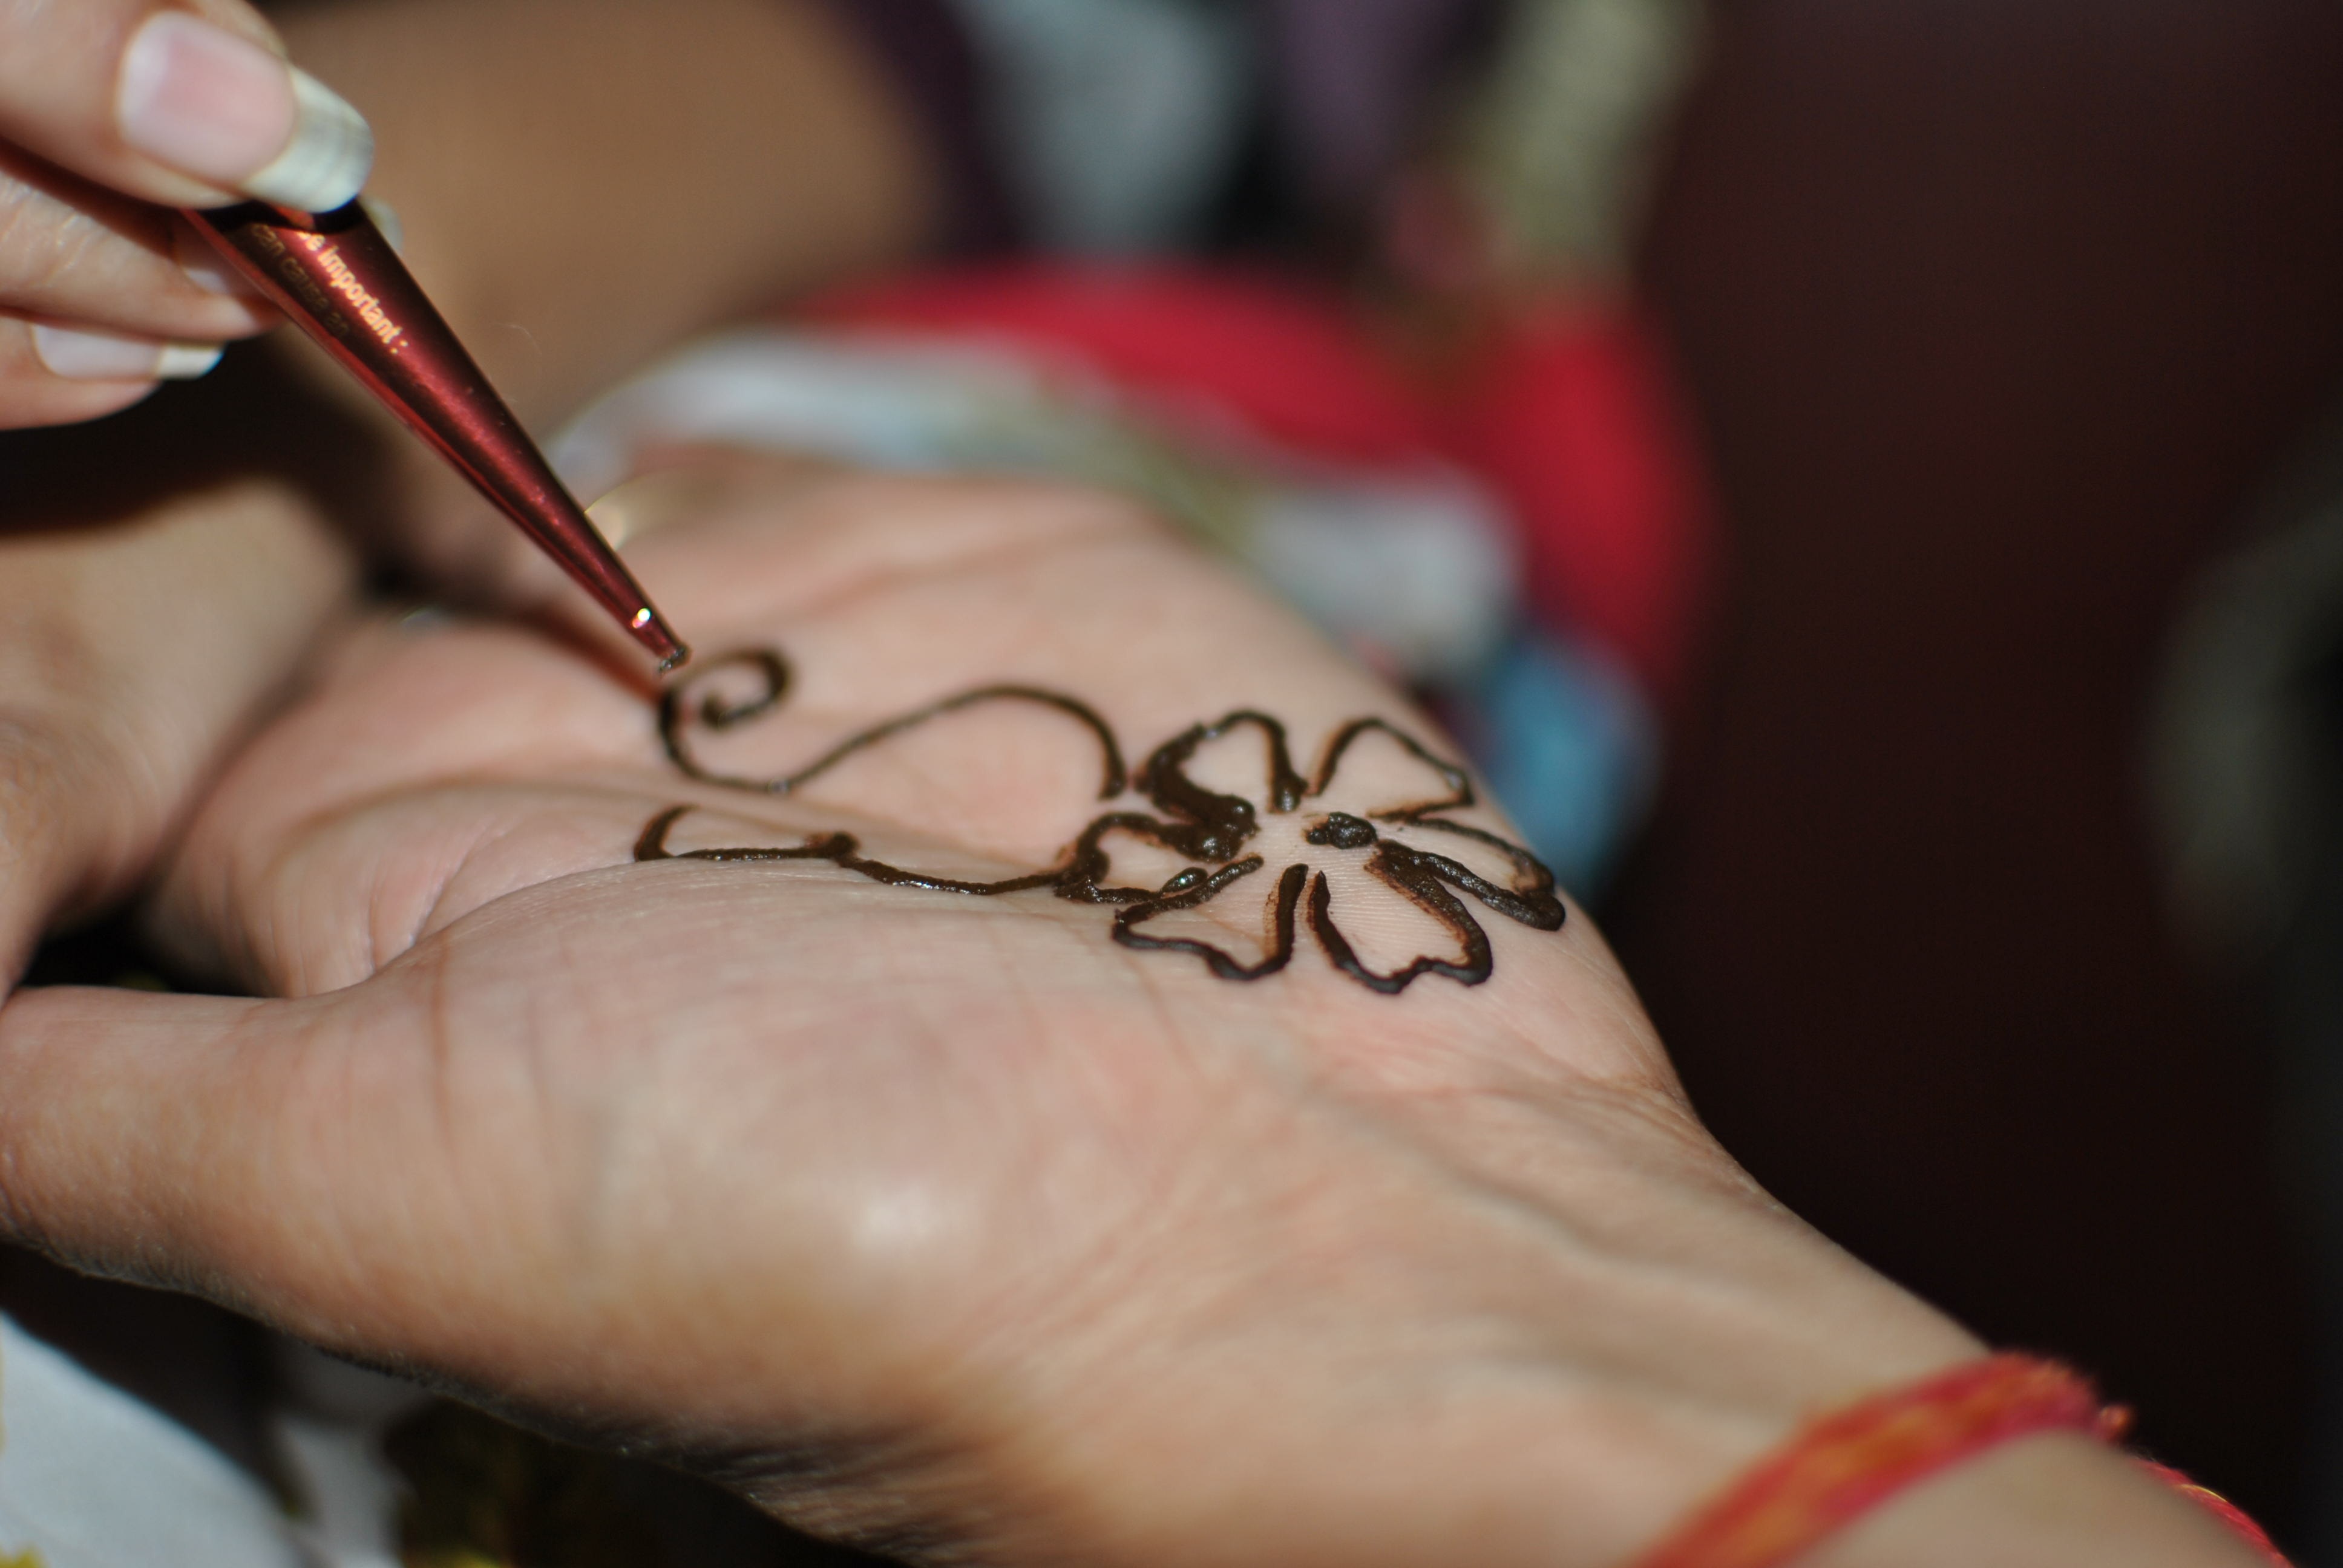
hand, creative, leg, pattern, finger, red, tattoo, henna, arm, wedding, bride, nail, close up, human body, art, design, hands, mehndi, heena